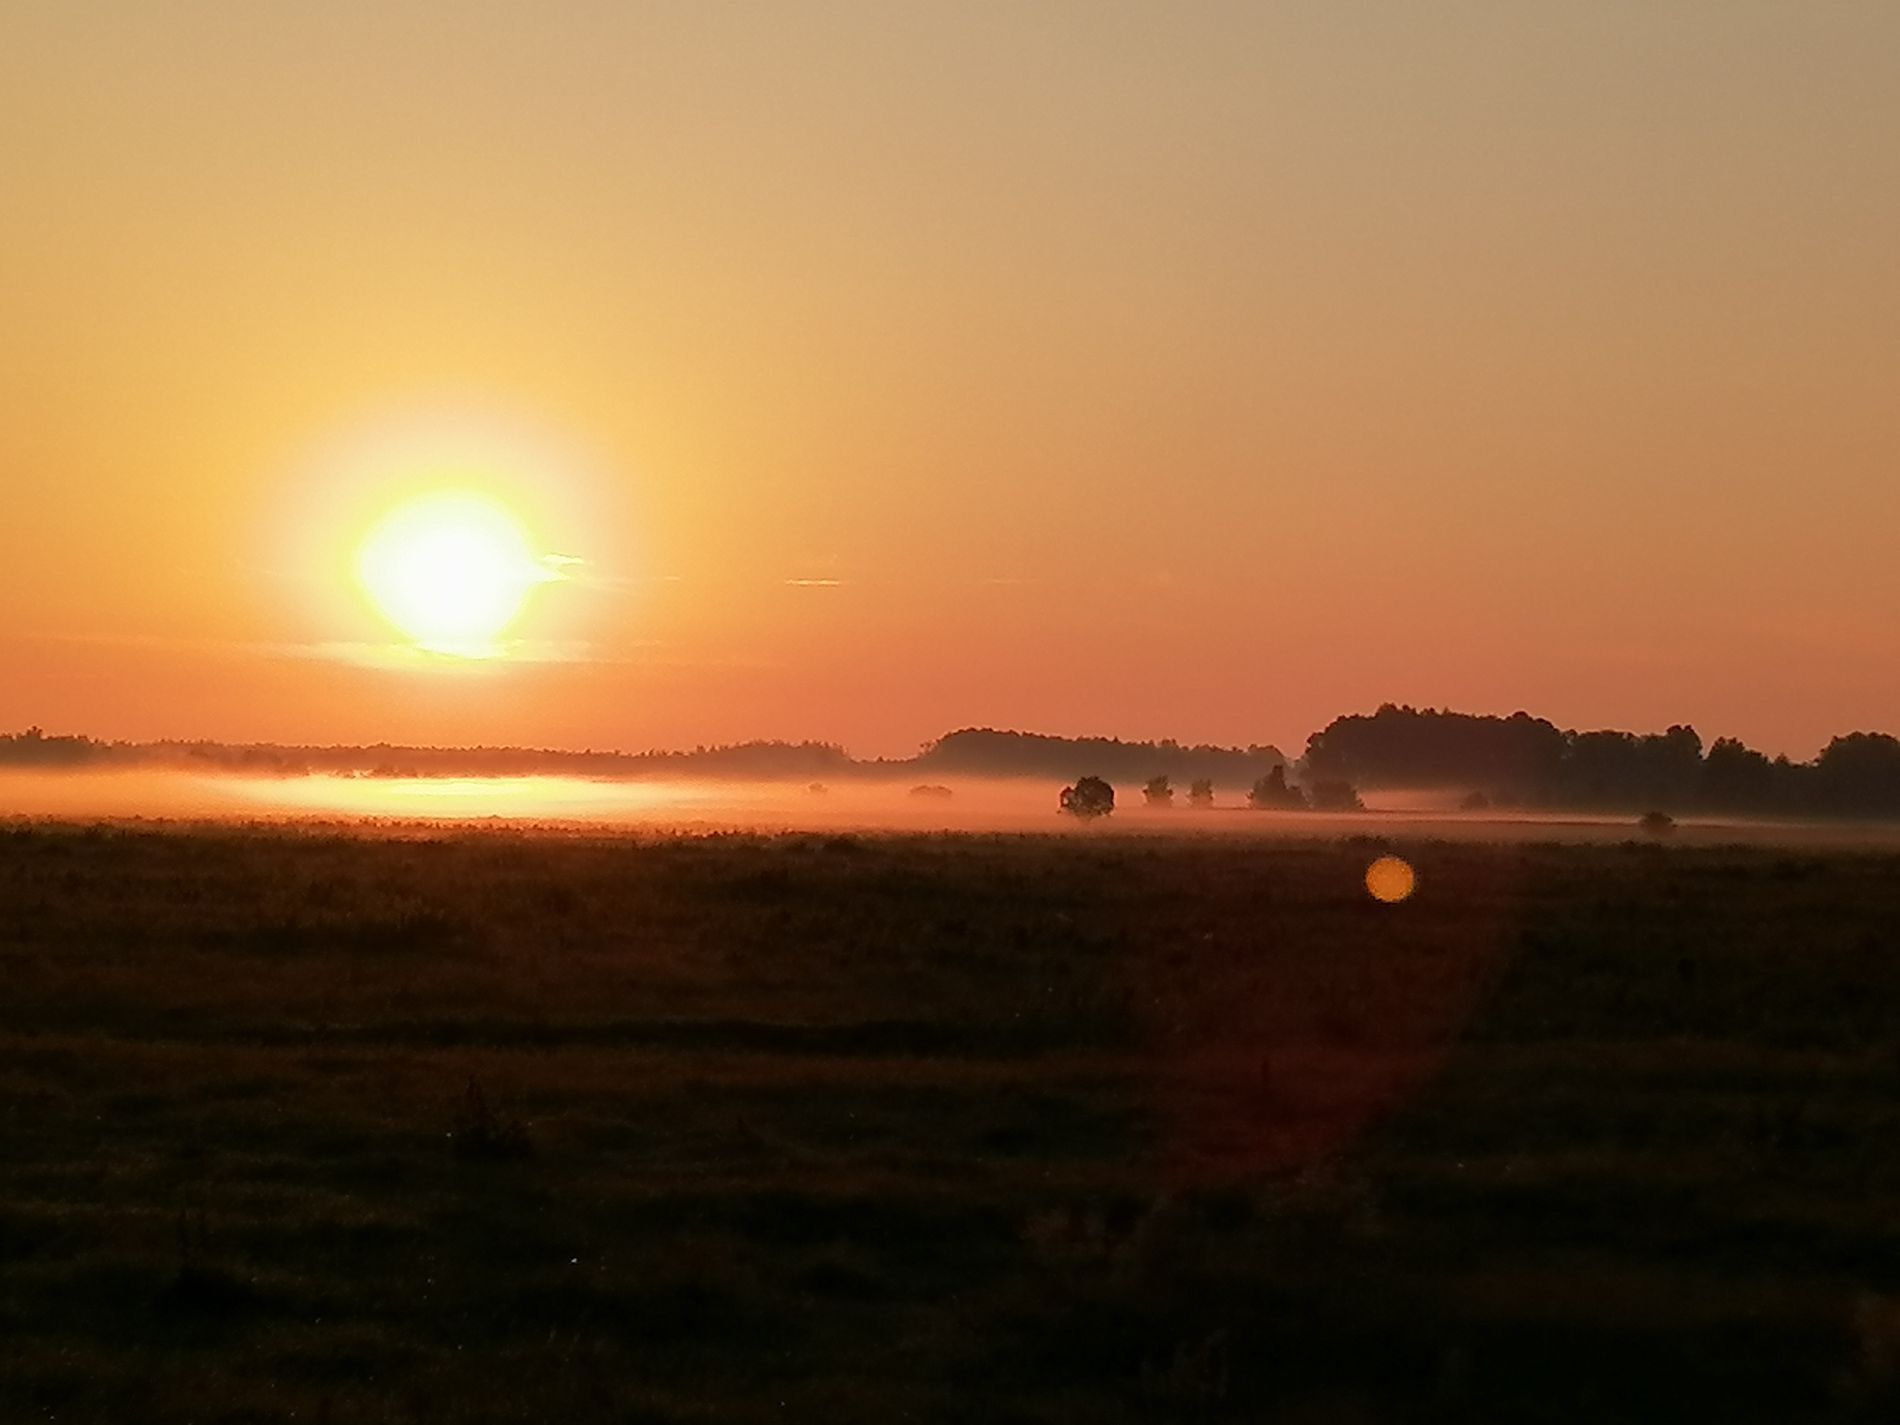
A Calming Landscape.
flat, expansive field of grass, stretching to the horizon. A layer of mist or fog blankets the foreground. Silhouettes of trees are visible in the distance, forming a line along the horizon. a lake is visible in the middle of the photo. and the sun appears to be sunny and its late afternoon or the morning. there is a grass in the lower half of the photo.
Wide shot angle. The colors in the sky are predominantly warm oranges, pinks, and reds, suggesting either sunrise or sunset. The field appears dry and slightly brownish in color, while the mist creates an ethereal atmosphere. The colors of the sunrise or sunset paint the sky in warm tones, with the sun itself being a prominent feature. The atmosphere is peaceful.
Labels: Nature, Outdoors, Sky, Sun, Sunrise, Landscape, Sunset, Grass, Plant, Scenery, Sunlight, Field, Vegetation, Grassland, Land, Cloud, Astronomy, Moon, Night, Tree, Water, Sea, Horizon, Beach, Coast, Shoreline, Silhouette, Countryside, Animal, Mammal, Summer, Woodland, f, Forest, Tree Silhouettes
Camera: HUAWEI MGA-LX3
Aperture: F1.8
Exposure: 1/2128 sec
ISO: 50
Focal length: 4.2 mm